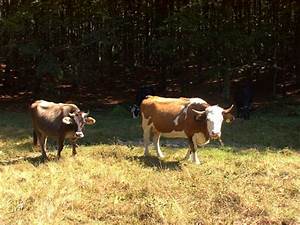
Label: mucca